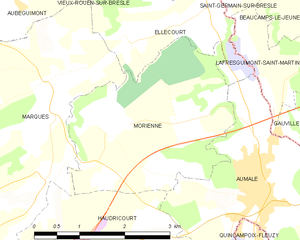
Carte des communes françaises Morienne